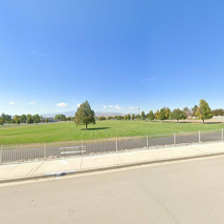
Label: streetView